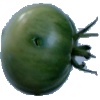
Label: Tomato not Ripened 1